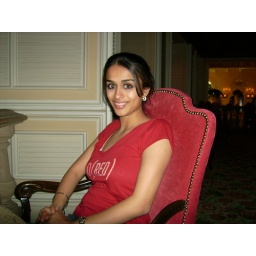
Suj in lobby bar - red velvet chairs was so comfy!